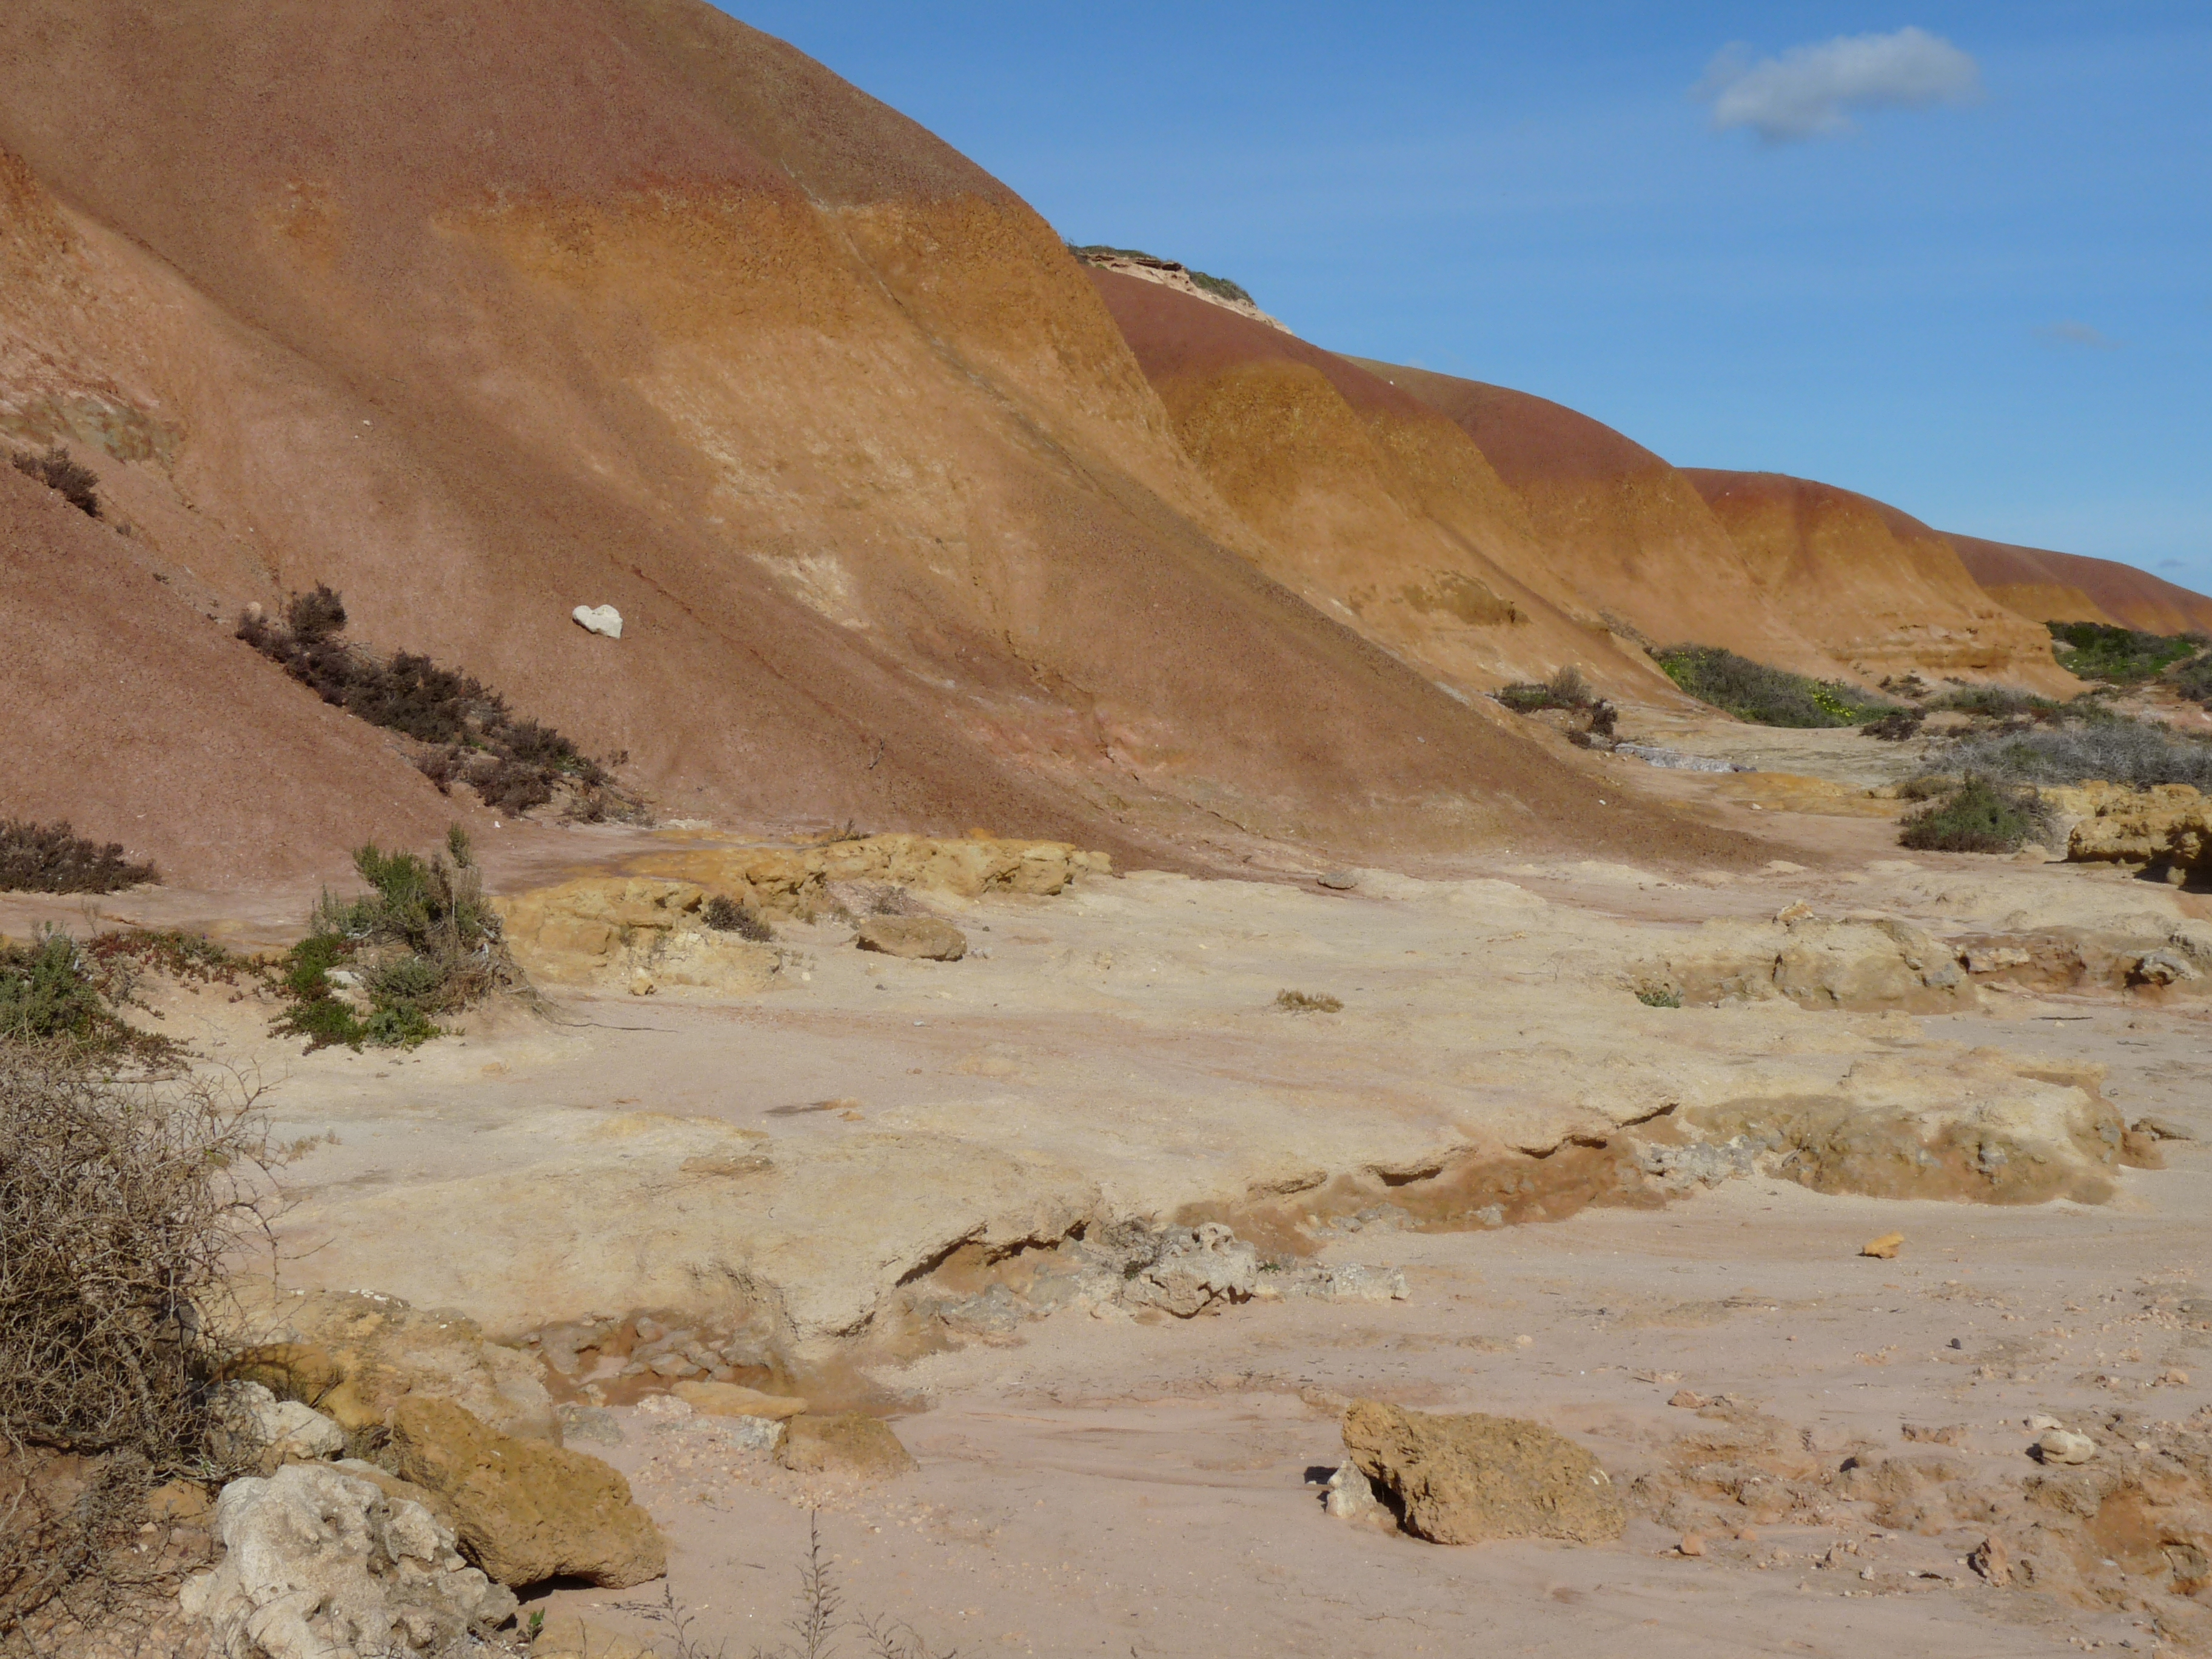
landscape, rock, wilderness, mountain, desert, valley, terrain, geology, badlands, plateau, adelaide, 2010, wadi, landform, natural environment, geographical feature, aeolian landform, mountainous landforms